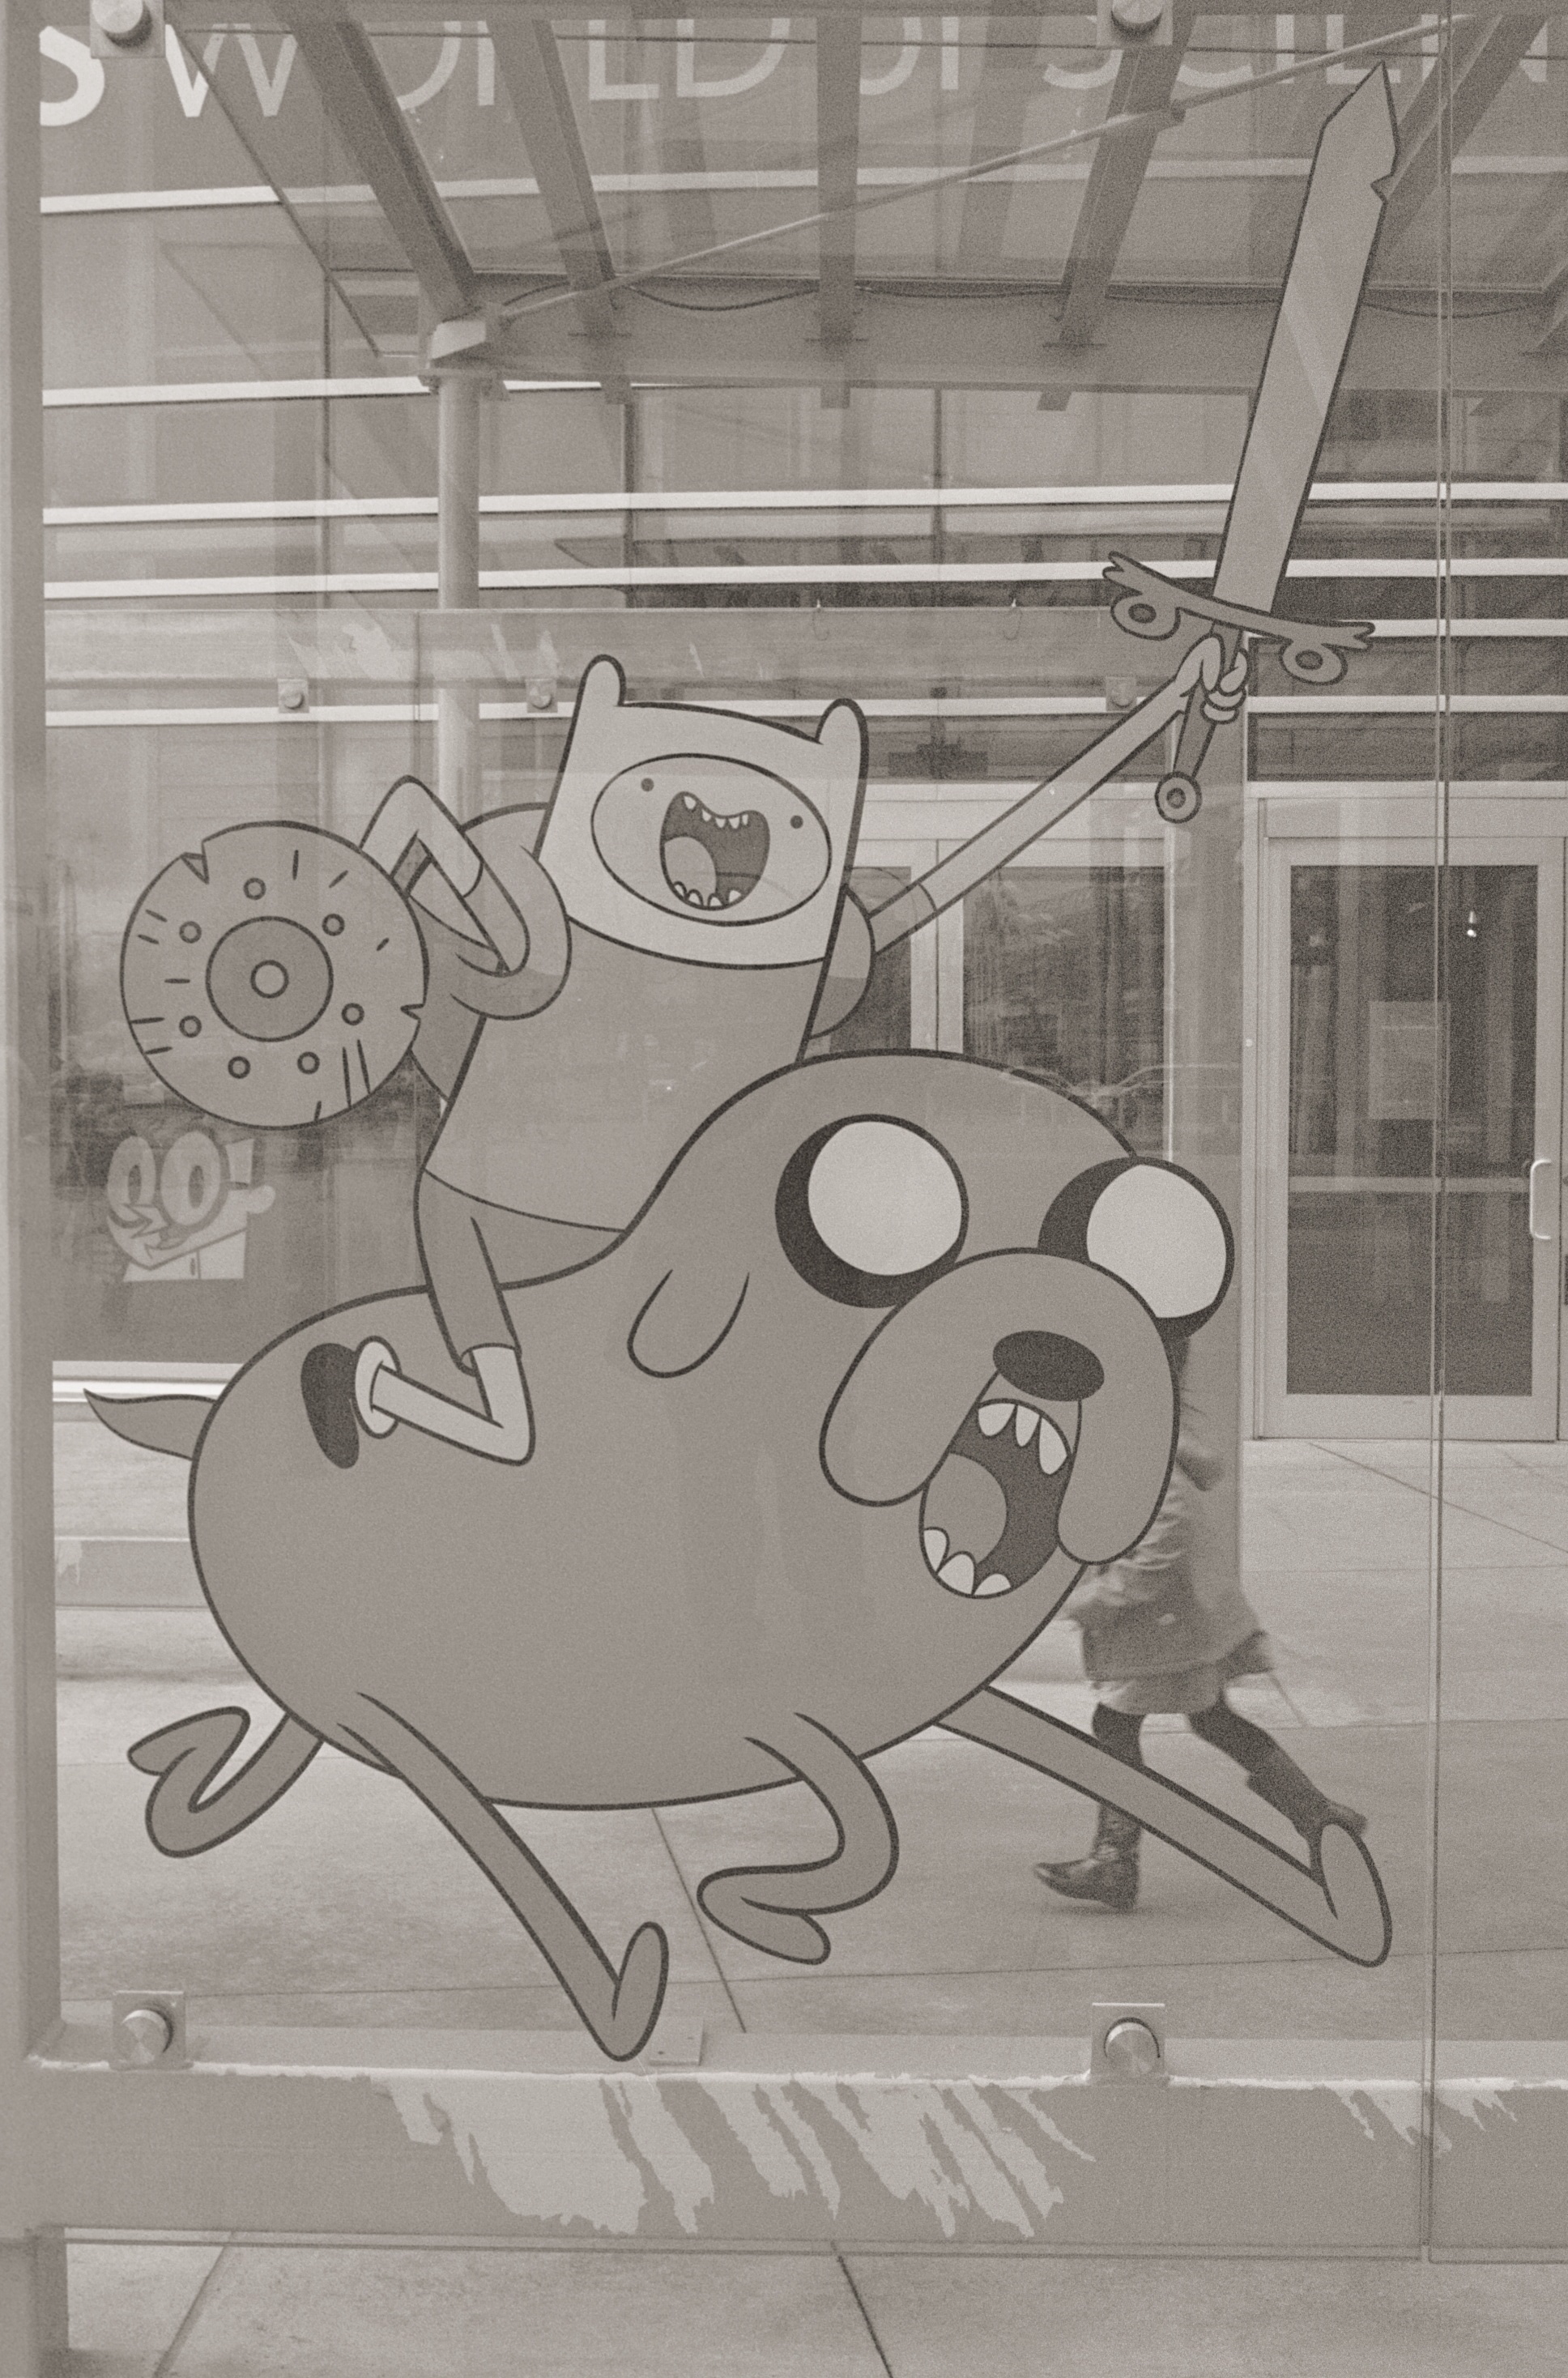
adventure, wall, film, vancouver, ride, monochrome, sword, bw, blackandwhite, battle, art, animation, sketch, drawing, illustration, mount, fantasy, cartoon, olympustrip35, scienceworld, ilfordxp2400, comedy, modern art, jake, adventuretime, steed, toon, finn